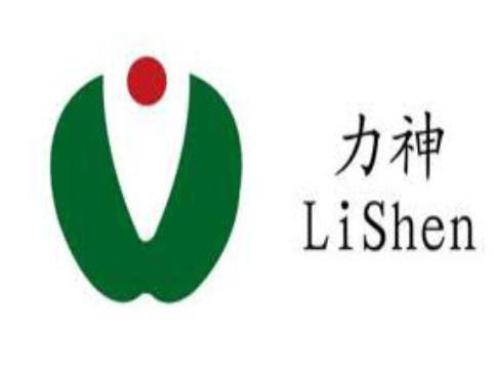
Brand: lishen
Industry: Electronic